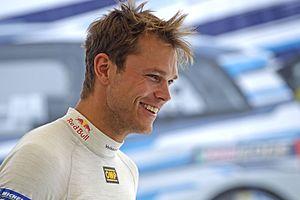
Andreas Mikkelsen est un pilote de rallye norvégien.